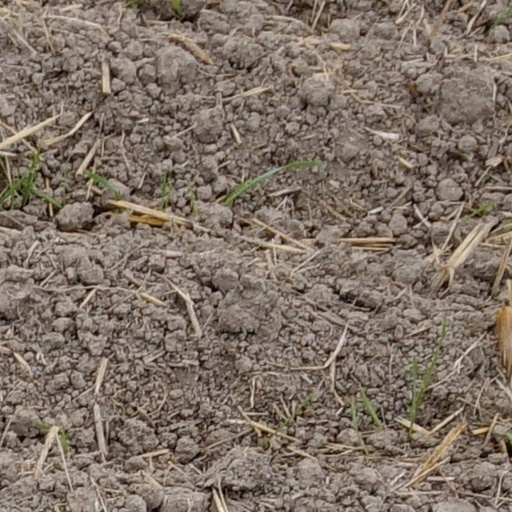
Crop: wheat